The Crime of Dr. Forbes

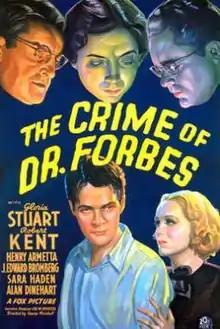

The Crime of Dr. Forbes is a 1936 American crime film directed by George Marshall and starring Gloria Stuart, Robert Kent and Henry Armetta.